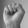
ASL letter: S